Geography of Atlanta

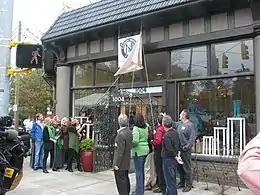
Announcement of Virginia-Highland's carbon-neutral zone, the first in the United States

In 2007, the American Lung Association ranked Atlanta as having the 13th highest level of particle pollution in the United States. The combination of pollution and pollen levels, and uninsured citizens caused the Asthma and Allergy Foundation of America to name Atlanta as the worst American city for asthma sufferers to live in. However in 2010, all counties in the Atlanta metro area began requiring yearly emissions testing for all motor vehicles, with the exception of antique cars and the three most recent model years.